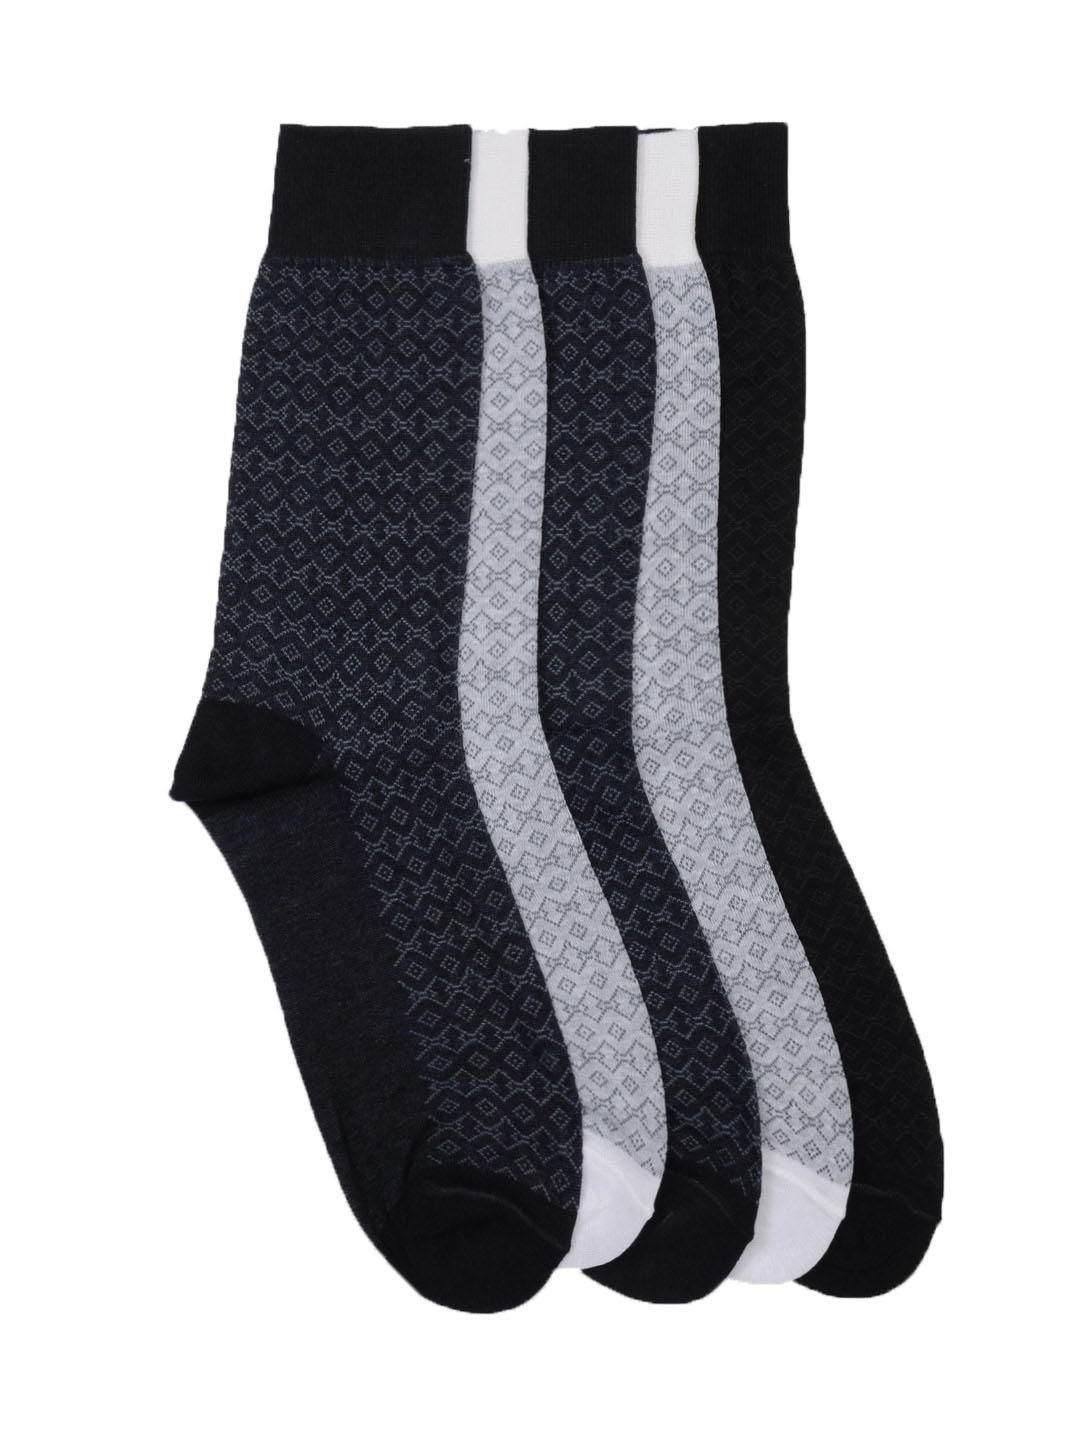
Arrow Men Pack Of 5 Basic Plating Socks
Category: Accessories / Socks / Socks
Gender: Men
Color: Black
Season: Summer 2016
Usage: Casual